José Salcedo (film editor)

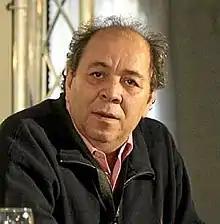
José Salcedo at the Valladolid International Film Festival in 2008.

José Salcedo Palomeque ( 1949 – 19 September 2017) was a Spanish film editor with over 120 feature film credits. He had an extended collaboration with the director Pedro Almodóvar, having edited all of Almodóvar's films from 1980 until his death.